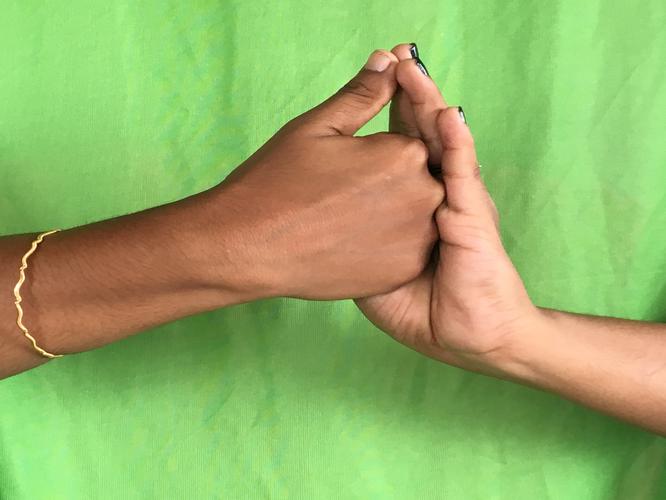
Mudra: Shanka
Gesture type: double_hand